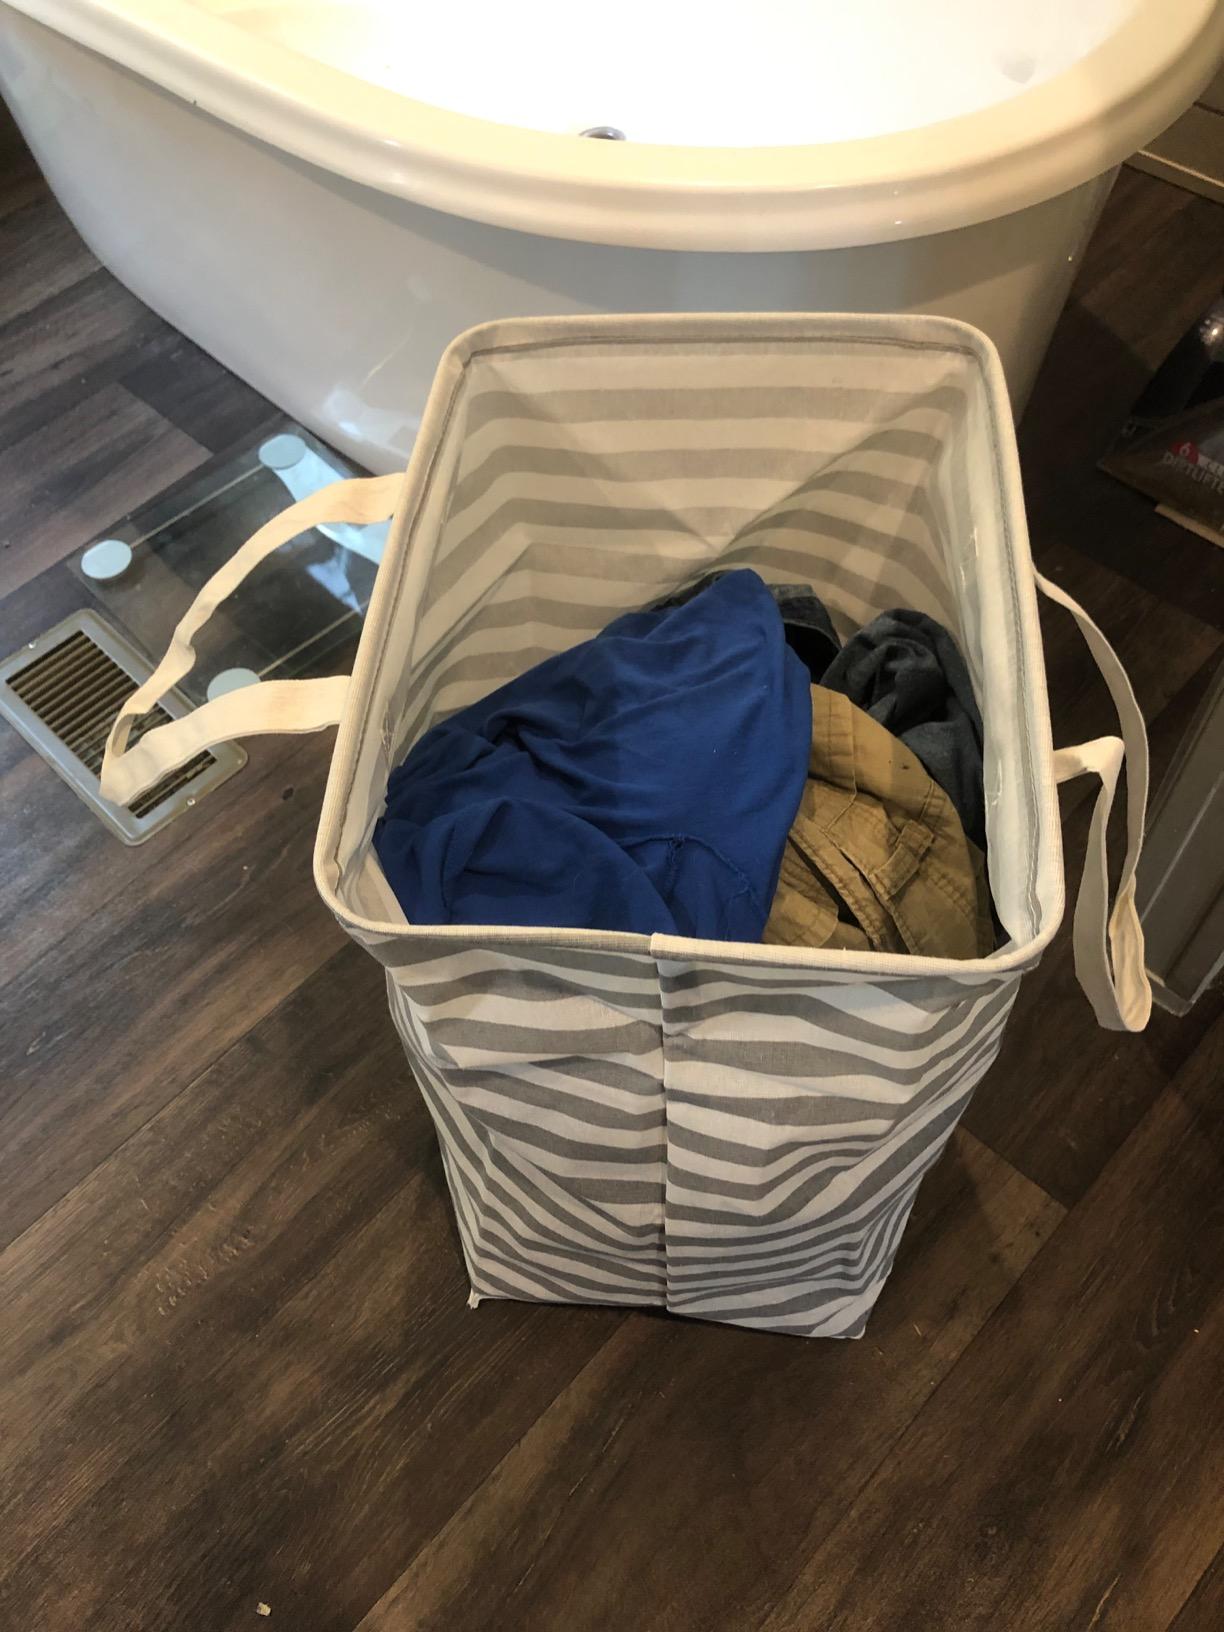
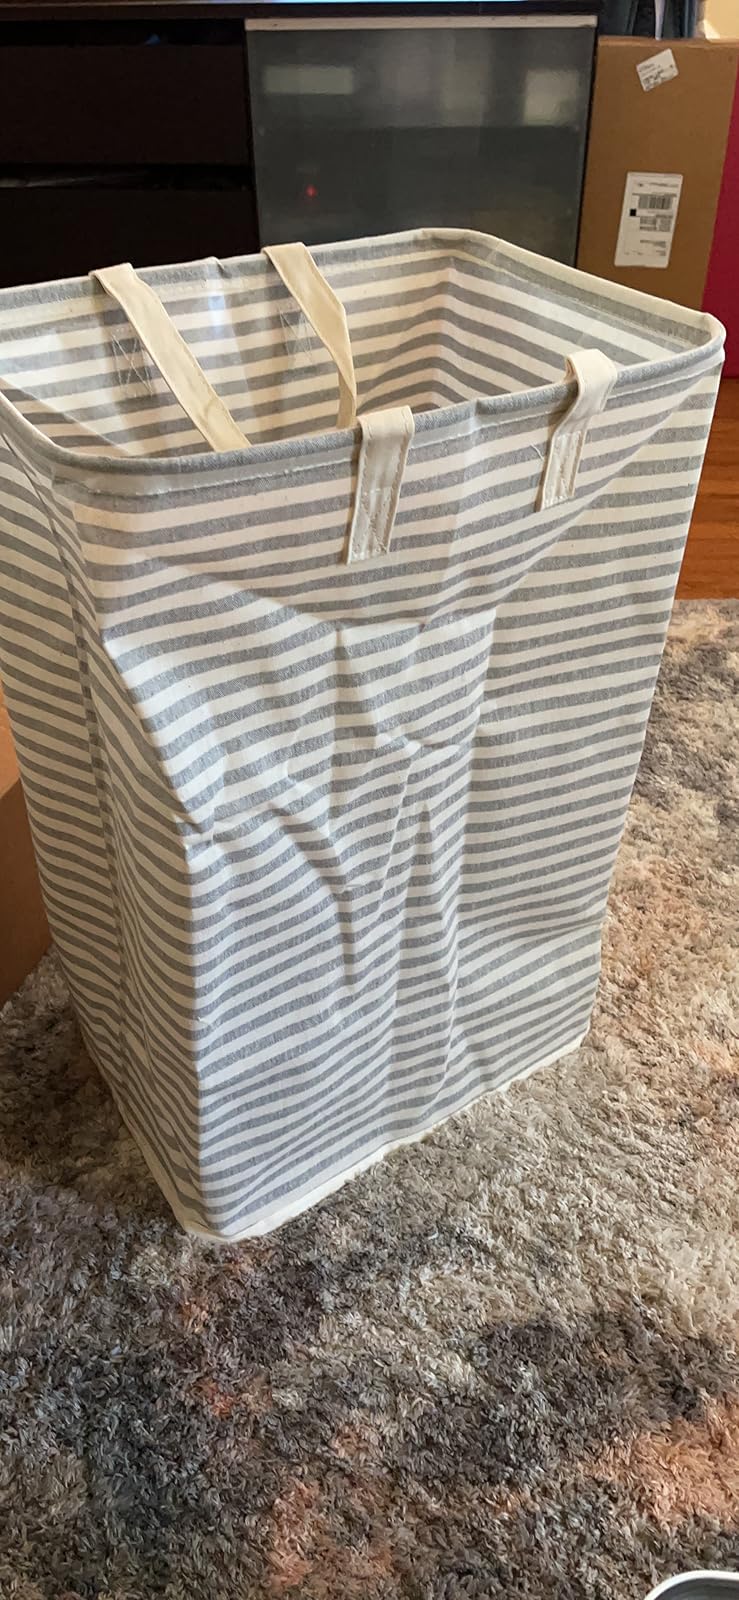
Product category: items_hamper
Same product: no